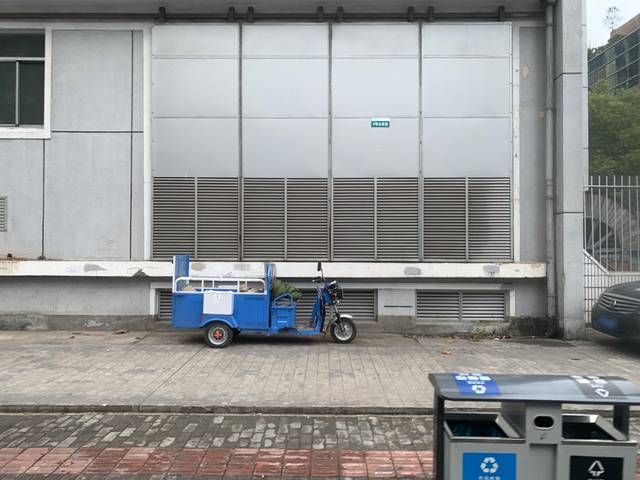
Region: China
Coordinates: 31.23, 121.519